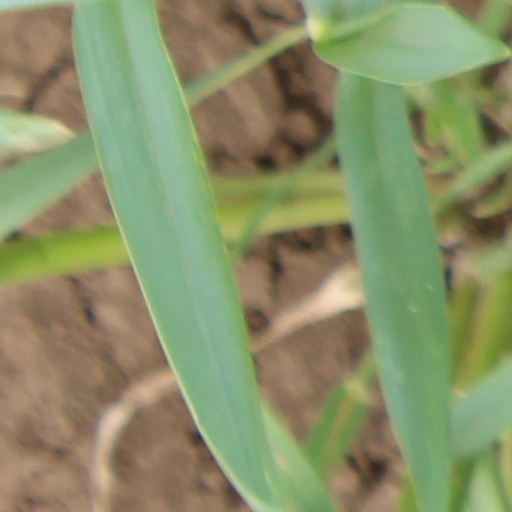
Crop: wheat